Assail (novel)

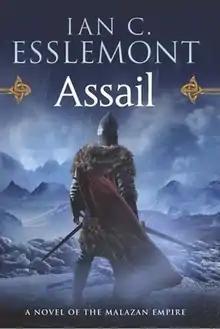

Assail is the sixth and final volume of the Novels of the Malazan Empire series by Canadian author Ian Cameron Esslemont. The novel is set in the world of the "Malazan Book of the Fallen", co-created with Esslemont's friend and colleague Steven Erikson.